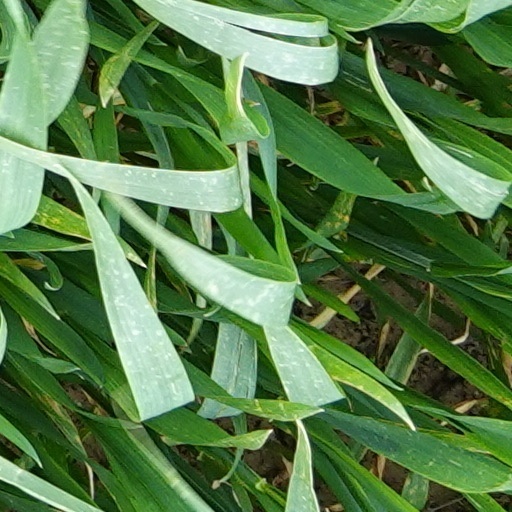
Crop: wheat